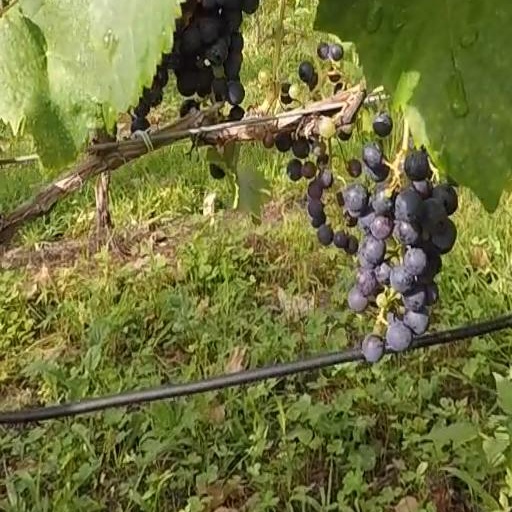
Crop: grape